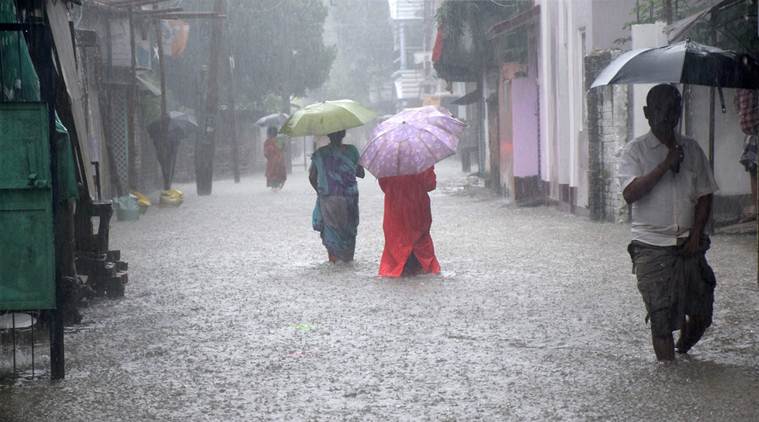
Weather: rain or strom